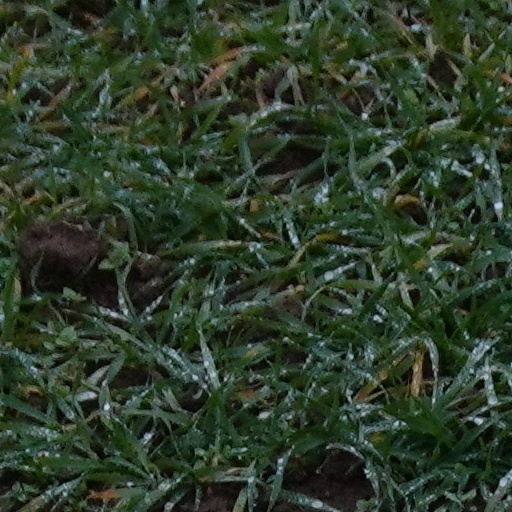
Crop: wheat